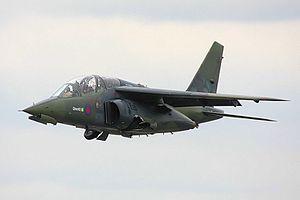
L’Alphajet ou Alpha Jet est un avion militaire de conception franco-allemande, destiné à l'entraînement ou à l'attaque au sol. Il a été construit à environ cinq cents exemplaires, utilisés par seize pays différents.